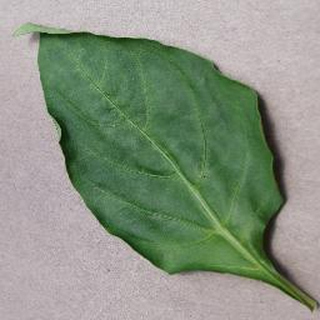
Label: healthy_bell_pepper